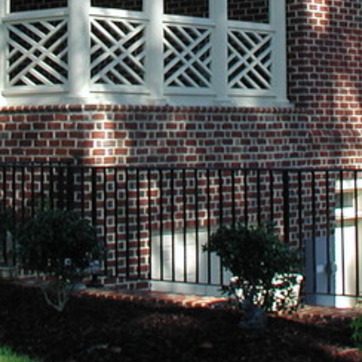
Material: brick